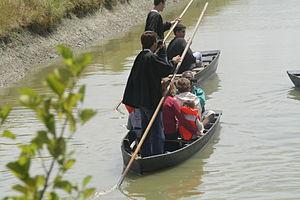
Le Perrier balade barque marais vendéen vendée 85
Une yole est un type d'embarcation légère propulsé soit à l'aviron soit à la voile. L'étymologie du mot vient du danois jolle ou du néerlandais jol et désigne à l'origine une embarcation légère et allongée, d'un faible tirant d'eau, propulsée généralement à l'aviron. L'origine germanique du terme est évidente, mais il n'implique pas un mode de propulsion particulier, voile ou aviron.